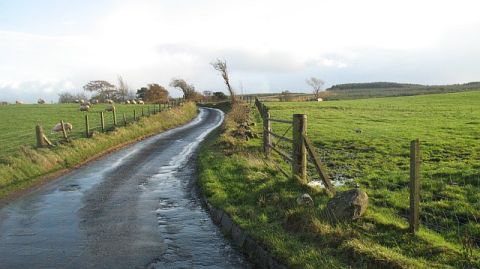
Road surface condition: wet